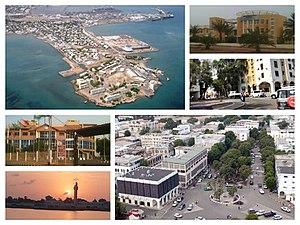
Djibouti est la capitale de la République de Djibouti et l'une des six divisions administratives régionales du pays. S'étendant sur une superficie de 630 km², la ville de Djibouti est peuplée en 2013 d’environ 570 000 habitants, soit plus des deux tiers de la population totale du pays.